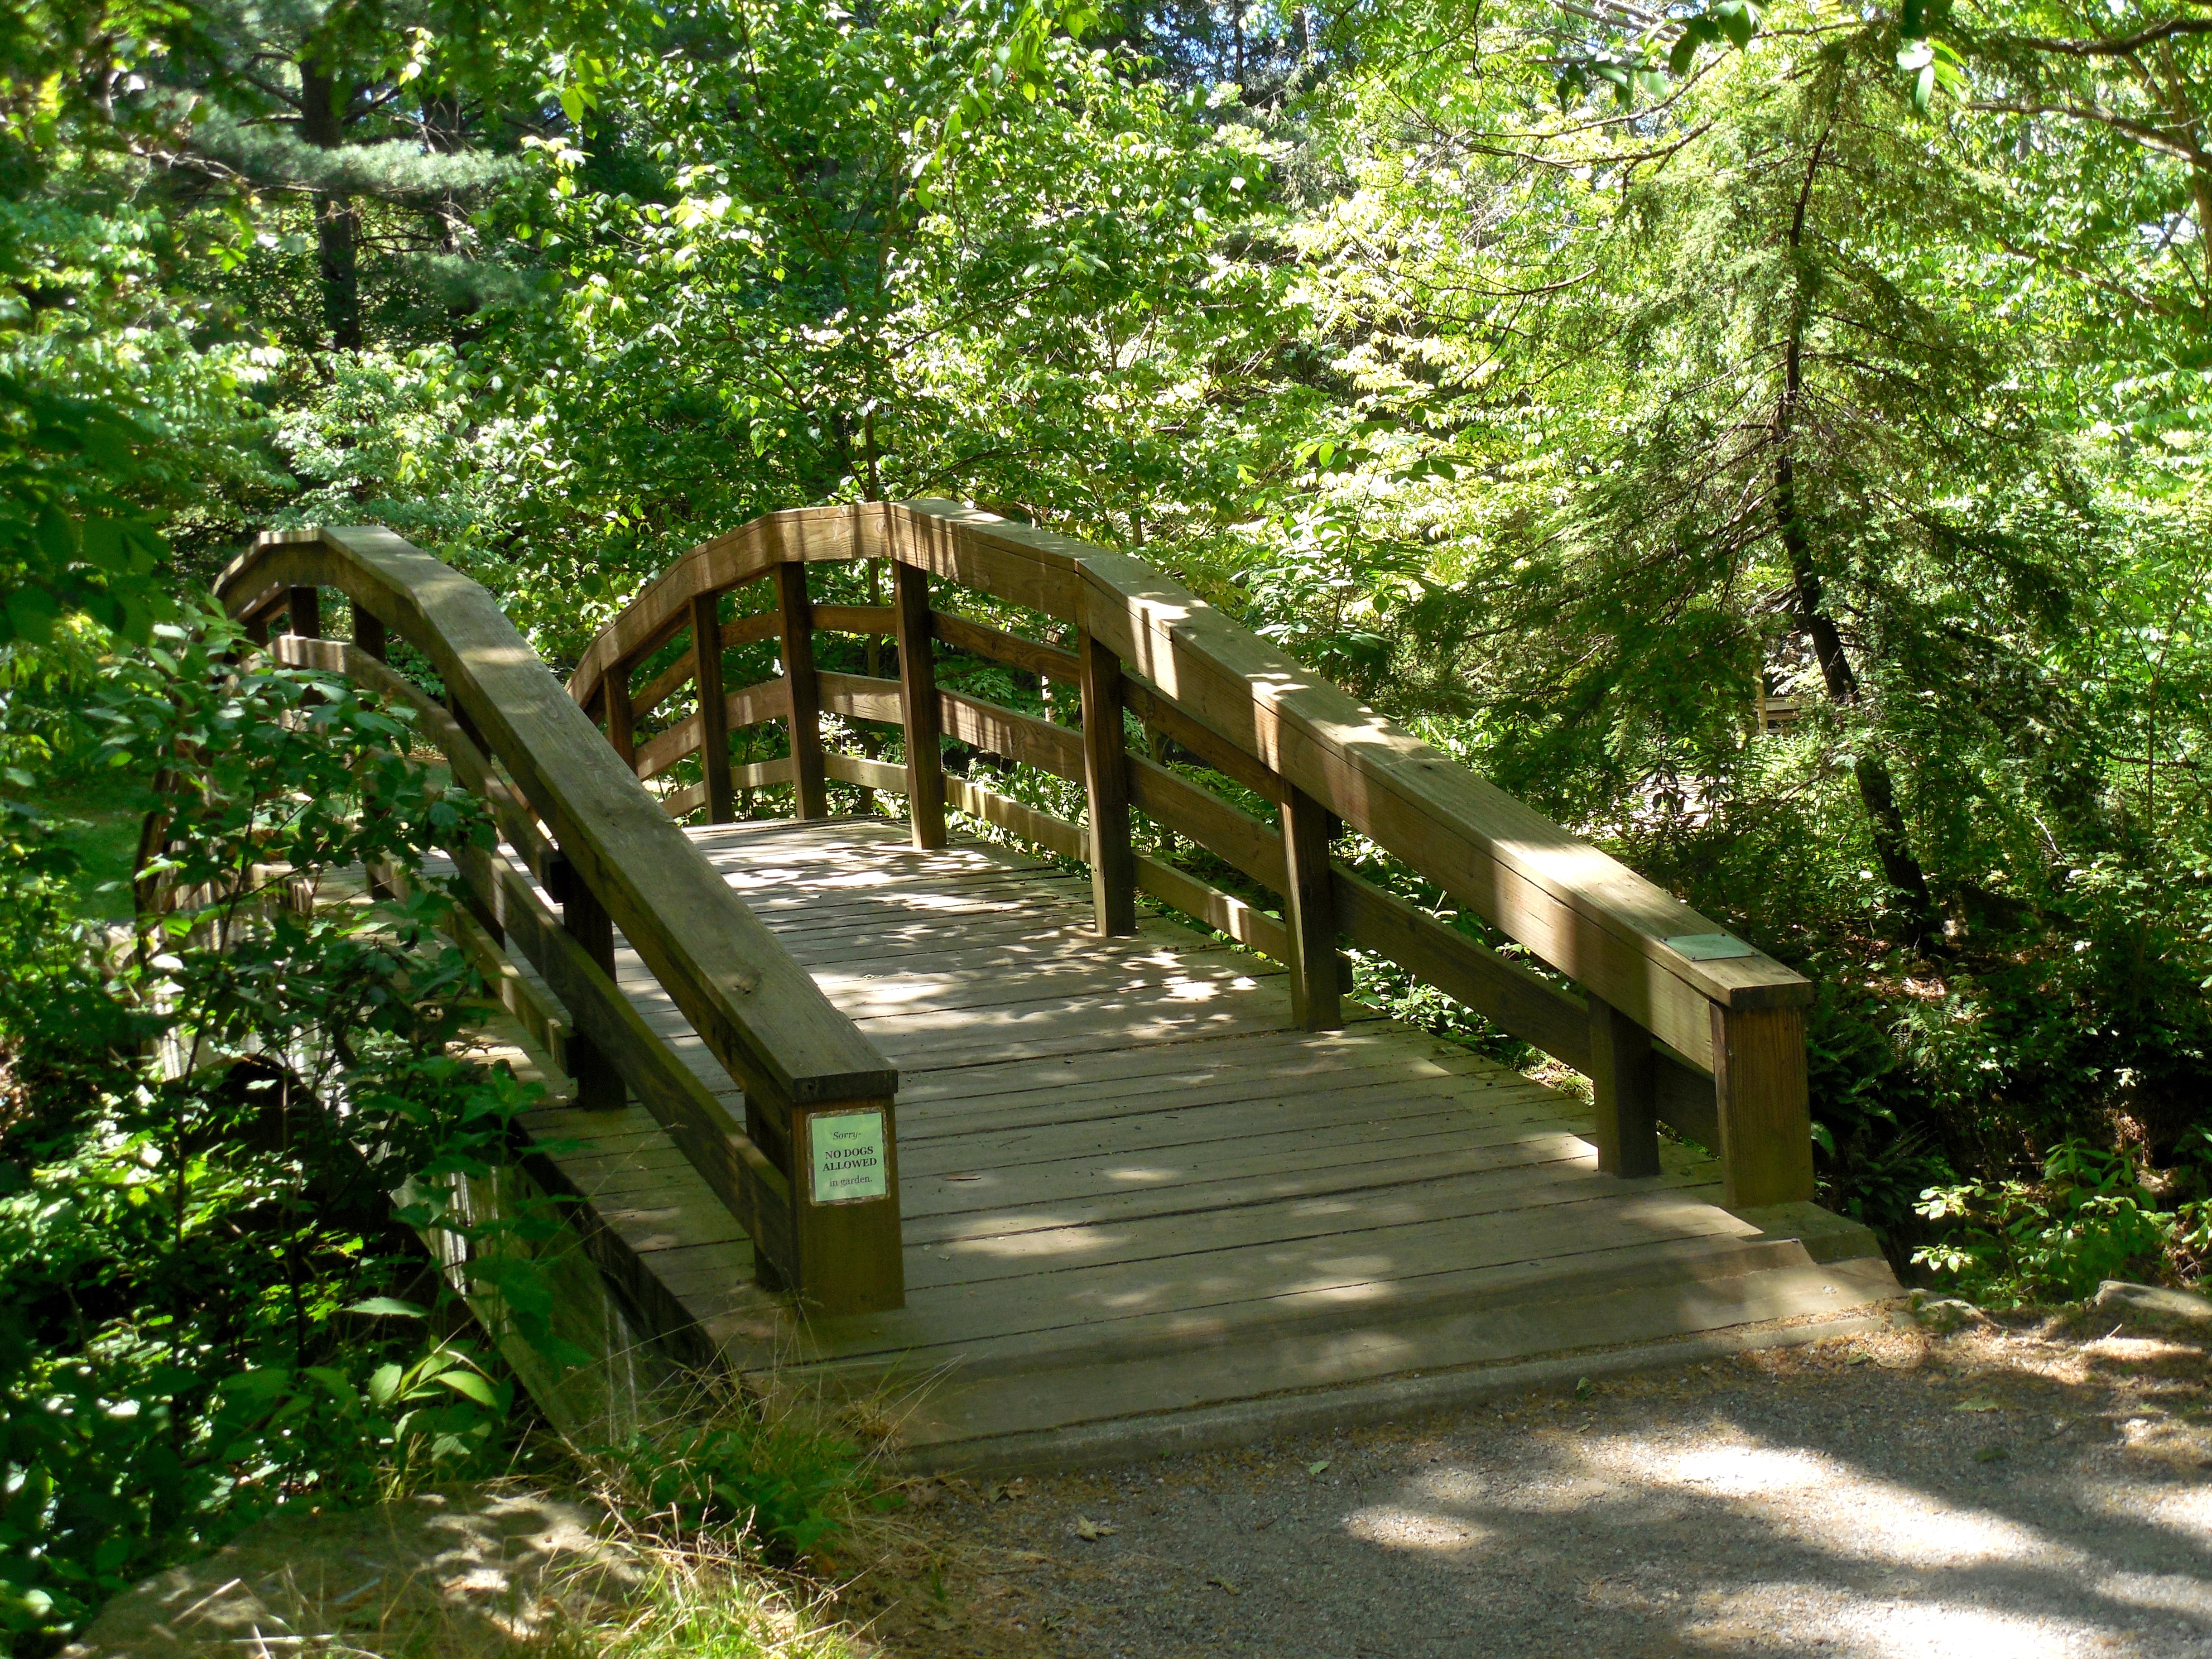
landscape, tree, water, nature, forest, path, outdoor, plant, wood, trail, bridge, sunlight, leaf, view, river, walkway, summer, travel, walk, environment, foliage, rural, spring, green, jungle, tranquil, scenic, cottage, natural, park, scenery, backyard, garden, tourism, wooden, estate, woodland, outdoor structure